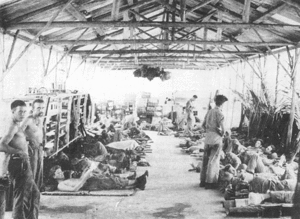
Un hôpital de campagne est un établissement de soins provisoire, mis en place en cas de catastrophe, à proximité d'une zone de combat ou encore lors d'importantes manifestations populaires. On parle aussi de poste médical avancé ou PMA.